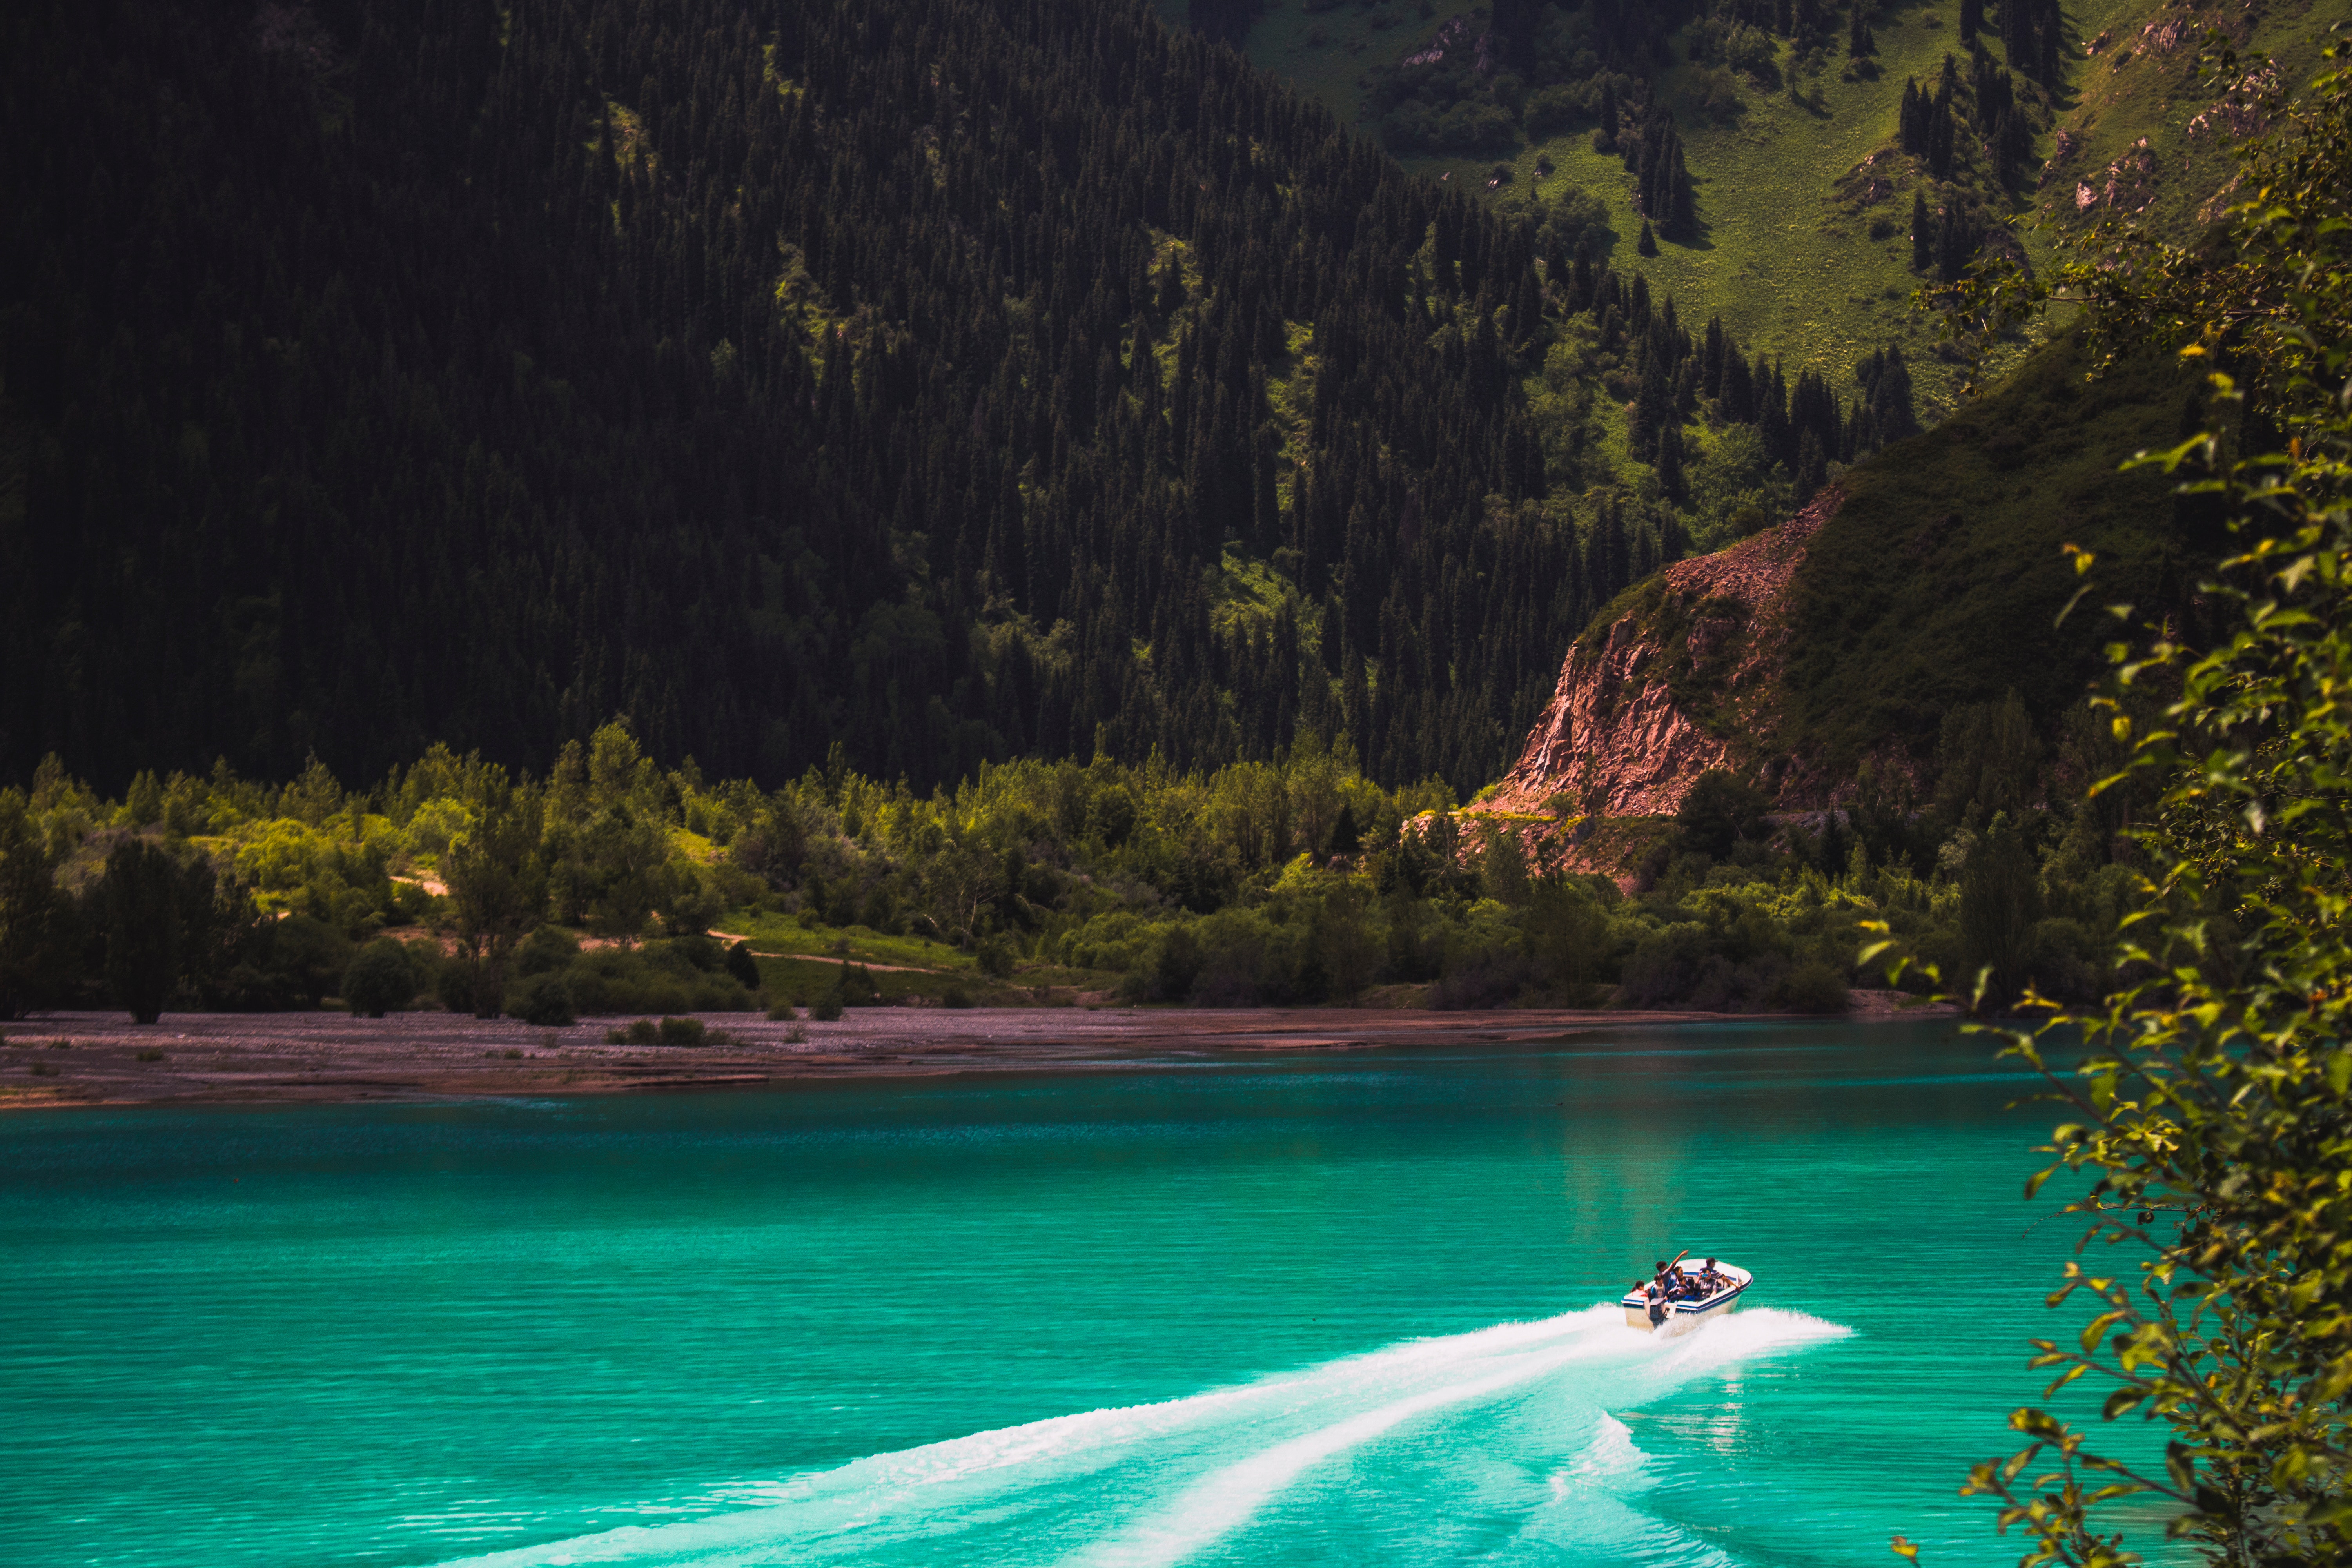
body of water, nature, green, natural landscape, water, sea, turquoise, sound, coast, sky, inlet, bay, lake, coastal and oceanic landforms, shore, ocean, wave, river, landscape, tropics, sunlight, vehicle, vacation, lagoon, boating, watercourse, mountain, cove, fjord, tourism, national park, boat, surface water sports, forest